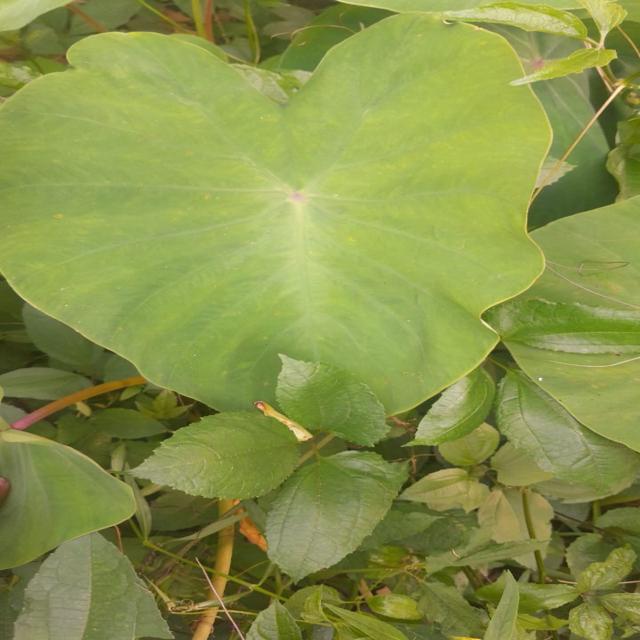
Label: Healthy